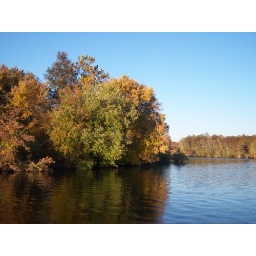
I loved how the sky goes from white to blue in this picture.